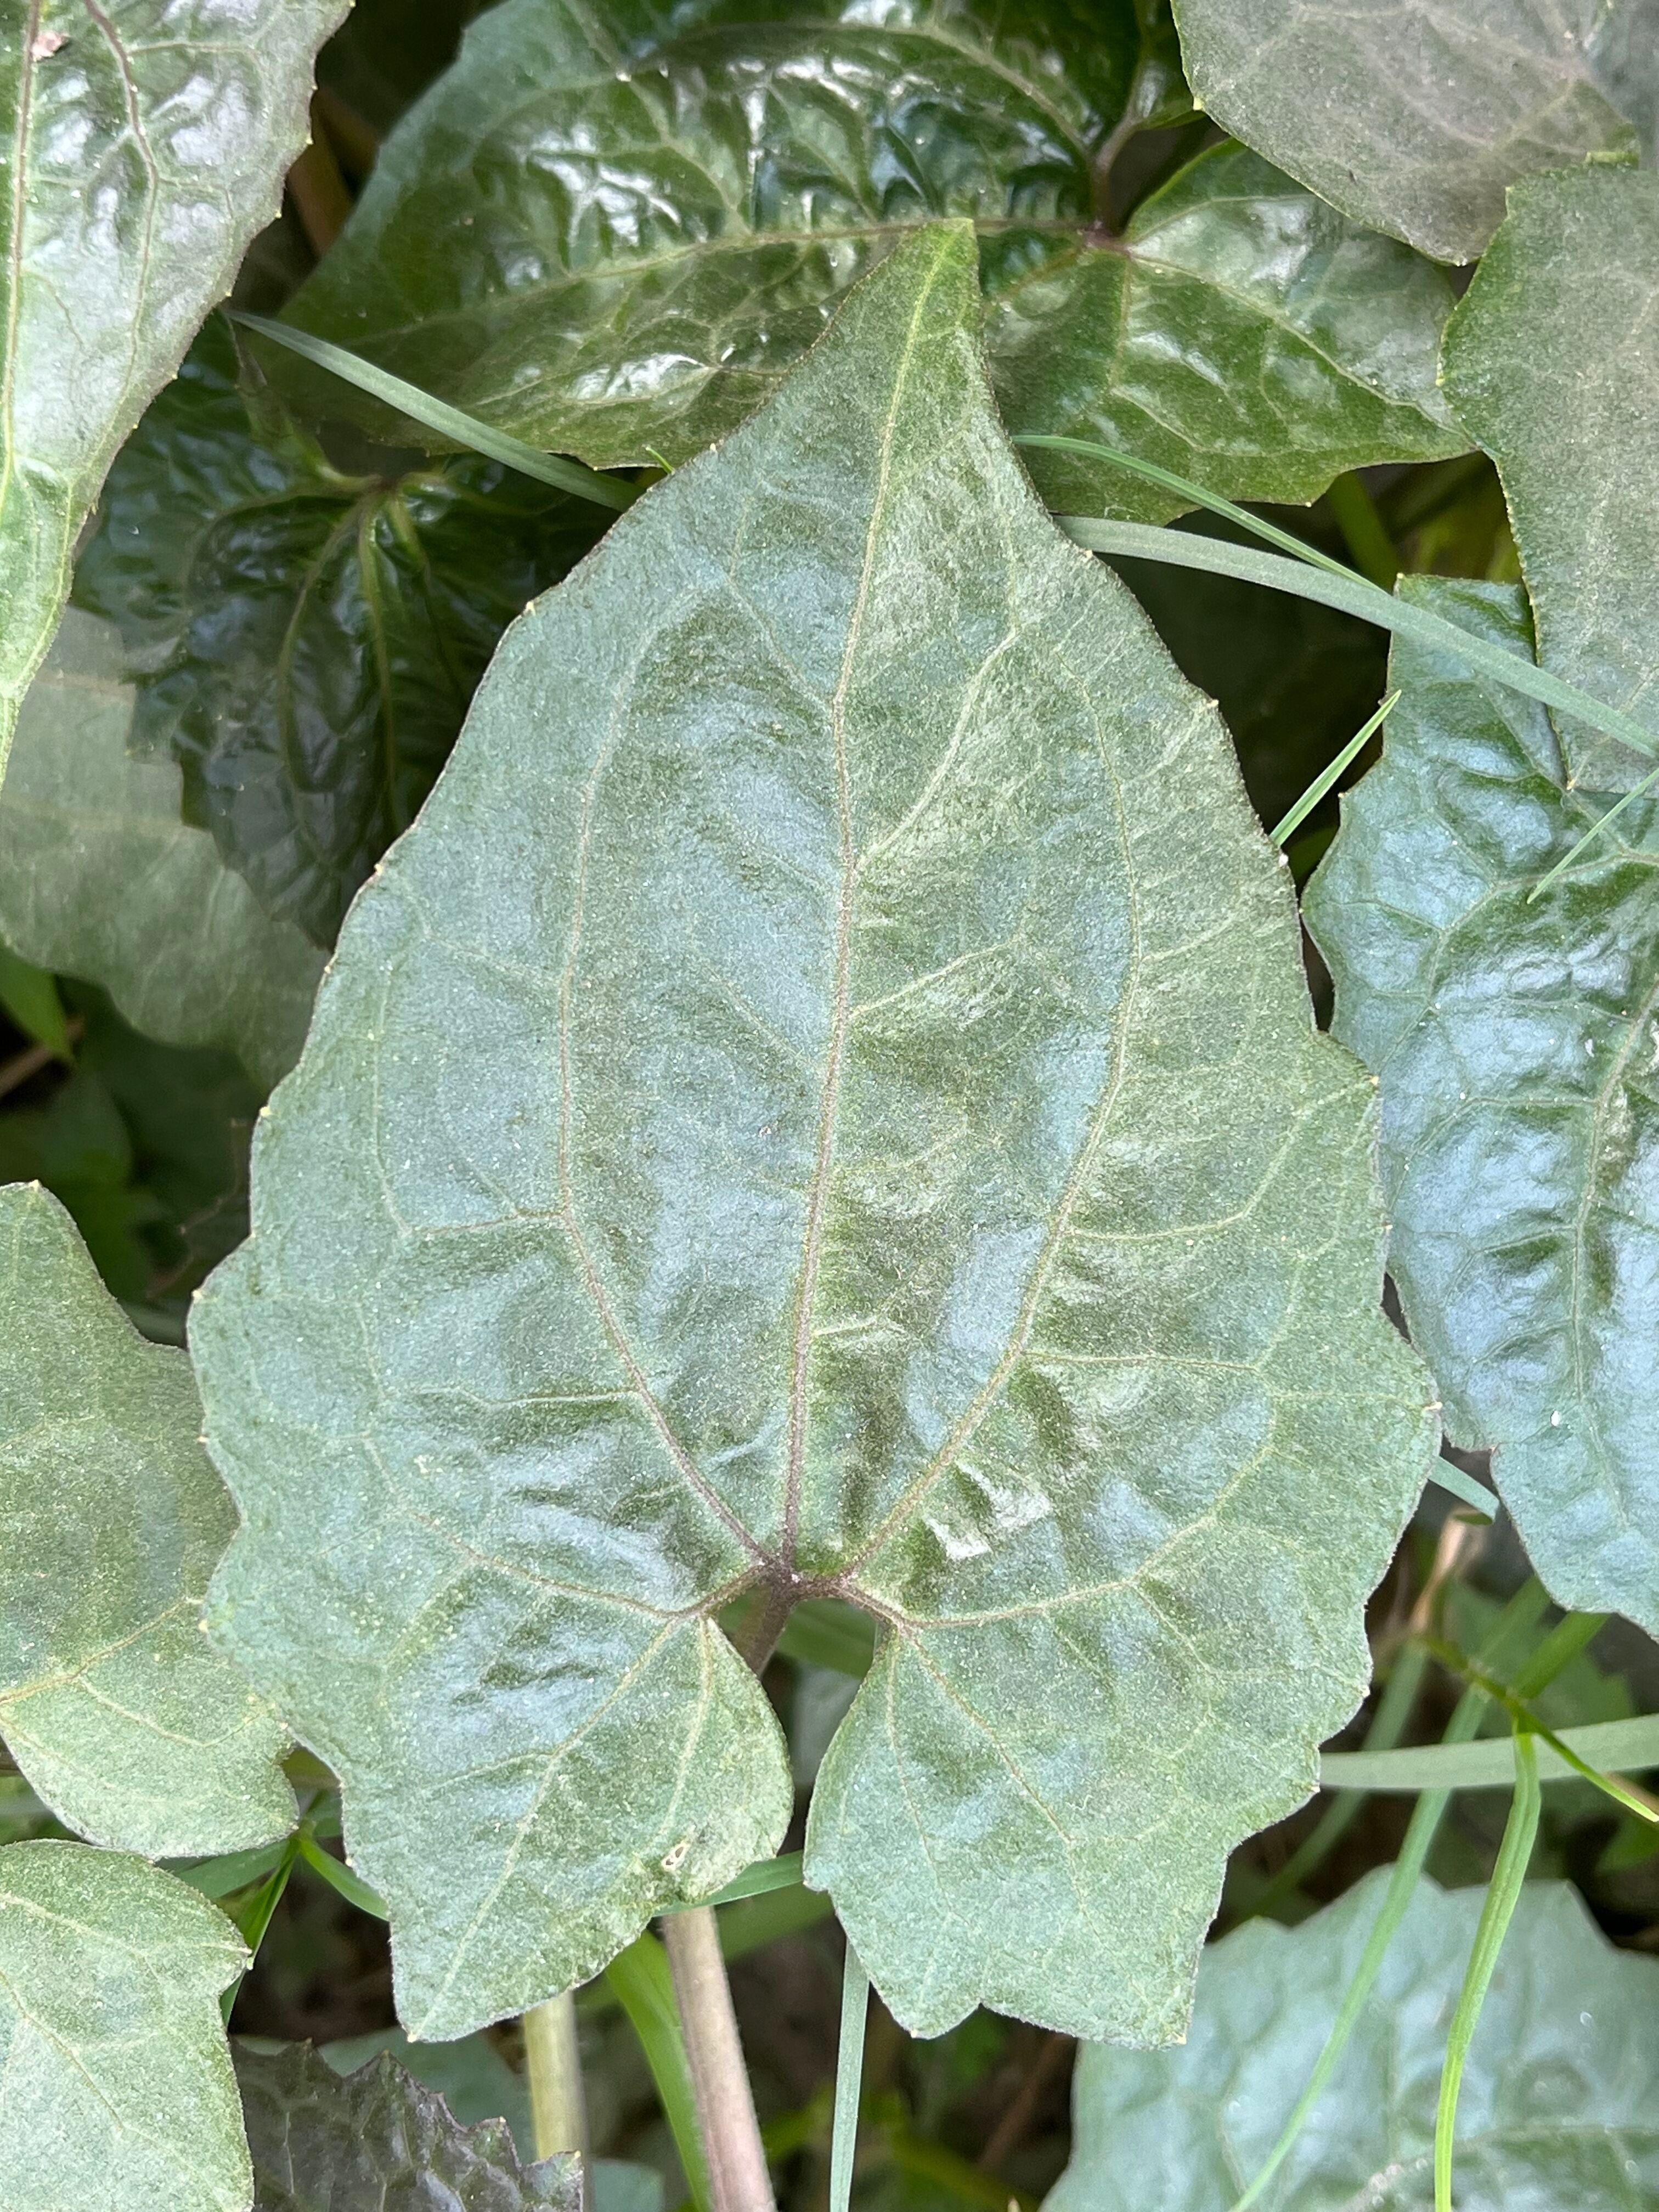
Plant species: mikania-micrantha